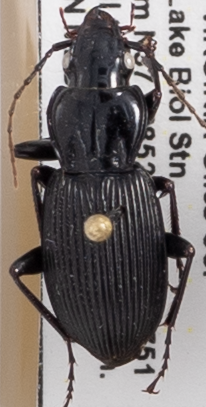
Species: Pterostichus lachrymosus
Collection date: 2021-06-15
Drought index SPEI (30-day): -0.51
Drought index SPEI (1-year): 0.718
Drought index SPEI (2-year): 1.28